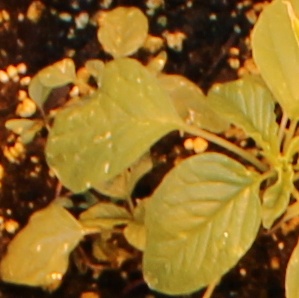
Label: Palmer Amaranth